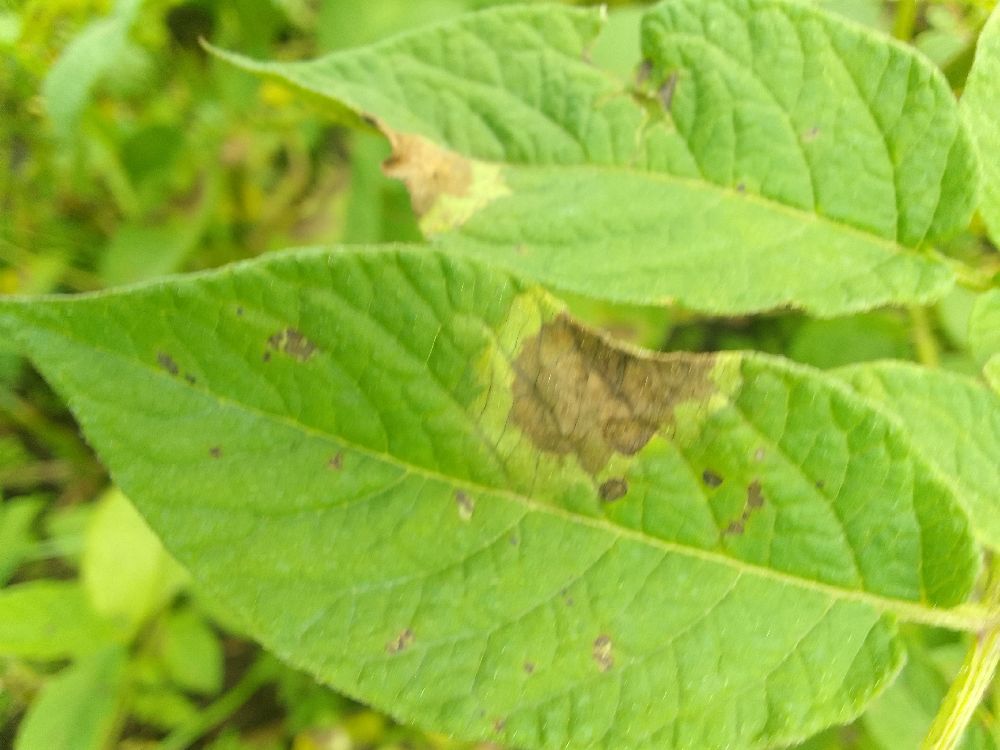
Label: Late blight